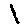
Label: 1